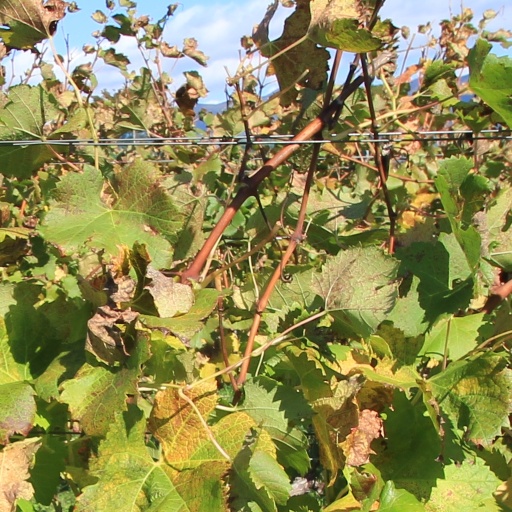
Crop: grape